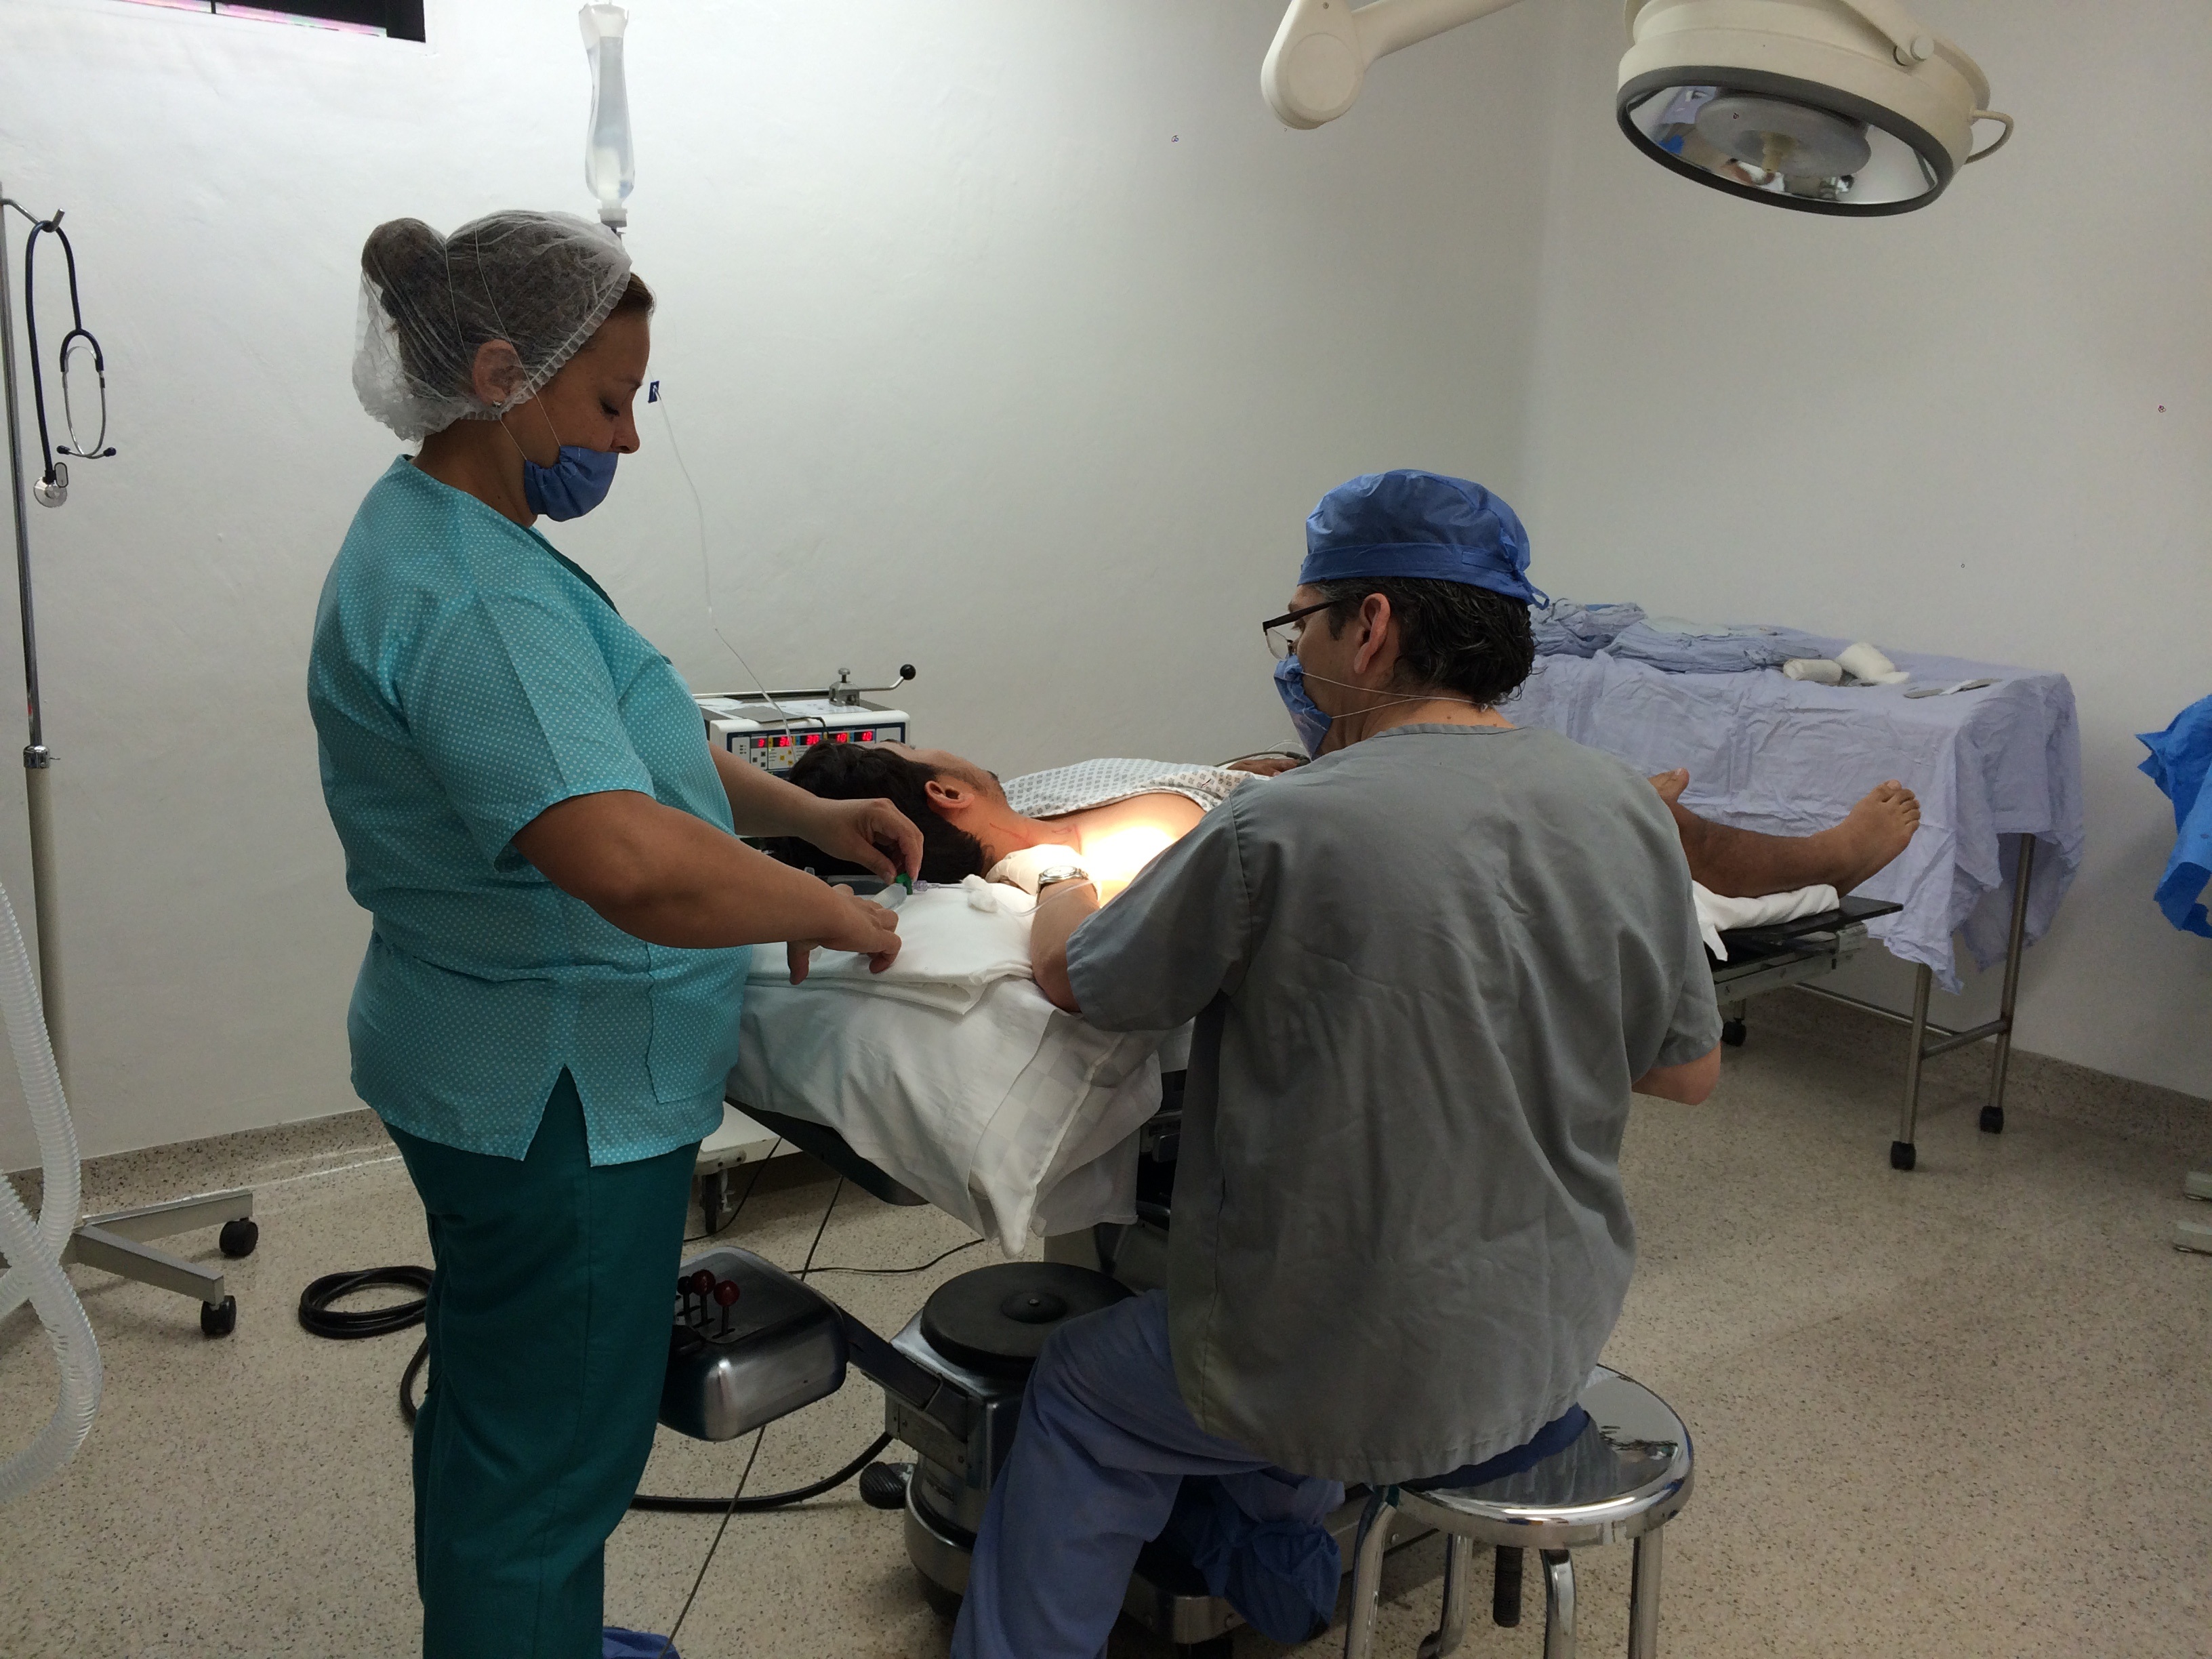
biology, professional, medicine, health, hospital, clinic, nurse, doctor, medical, illness, patient, healthcare, physician, specialist, patient and doctor, doctor and patient, surgical technologist, operating theater, general practitioner